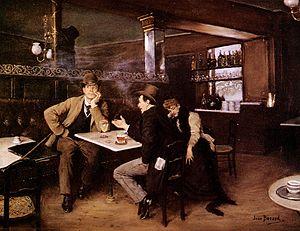
Un bistro est un petit café, un débit de boissons pouvant parfois offrir des services de restauration. Le mot a également donné naissance au concept de « bistronomie » ou gastronomie de bistrot : à Paris, mais aussi dans toute la France, et aujourd'hui dans toute l'Europe, des chefs cuisiniers célèbres offrent une cuisine inventive mais proposée à des prix abordables, car pratiquée dans des lieux moins protocolaires, à mi-chemin entre la grande cuisine et la brasserie.
Un important vocabulaire français a été adopté en allemand. Ces « emprunts de luxe » ne résultent pas que du prestige économique, politique et culturel dont jouissait la France et le français à certaines périodes de son histoire. La révocation de l'édit de Nantes sous le règne de Louis XIV en 1685 entraîne d'abord un exode massif de Huguenots. L’Allemagne en accueille 50 000, dont 20 000 dans la région autour de Berlin, qui n'abandonneront le français qu'en 1806, en protestation à l'occupation de la Prusse par les troupes de Napoléon.